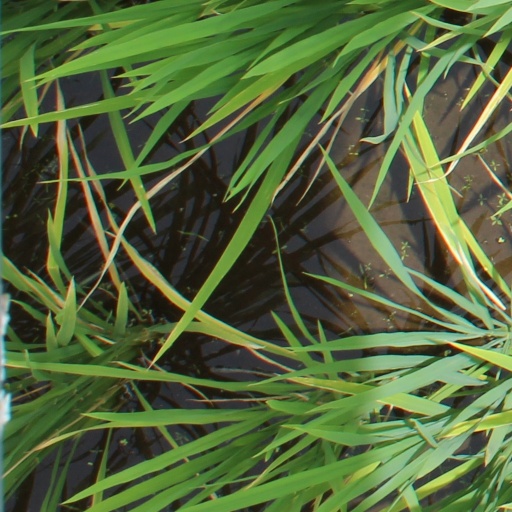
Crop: rice